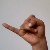
The image shows a hand gesture representing the letter 'J' in Indian Sign Language.